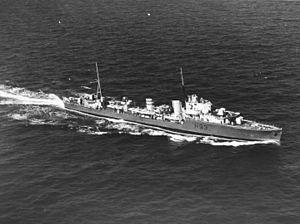
Le HMS Hereward (H93) est un destroyer de classe H de la Royal Navy. Il a été construit sur le chantier High Walker Yard de Vickers-Armstrongs à Newcastle upon Tyne et a été lancé le 10 mars 1936. Il porte le nom du nom du chef anglais Hereward l'Exilé.